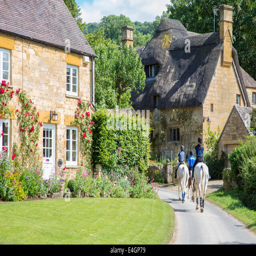
horse riding in the village